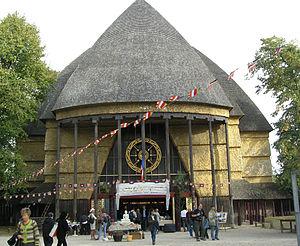
Louis-Hippolyte Boileau né à Paris le 1ᵉʳ octobre 1878 et mort le 4 novembre 1948 est un architecte français.
L’Exposition coloniale internationale s'est tenue à Paris du 6 mai au 15 novembre 1931, à la porte Dorée et sur le site du bois de Vincennes, pour présenter les produits et réalisations de l'ensemble des colonies et des dépendances d'outre-mer de la France, ainsi que celles des principales puissances coloniales, à l'exception notable du Royaume-Uni, au sein de pavillons rappelant l'architecture de ces territoires, notamment d'Afrique noire, de Madagascar, d'Afrique du Nord, d'Indochine, de Syrie et du Liban.
Liste non exhaustive des Temples et monastères bouddhistes à travers le monde.
Le bouddhisme en France est, selon les enquêtes, la quatrième ou la cinquième religion en nombre de fidèles, la quatrième en nombre de pratiquants et la sixième en nombre de lieux de culte.
L'Institut international bouddhique fut fondé en 1969 par Jean Sainteny.